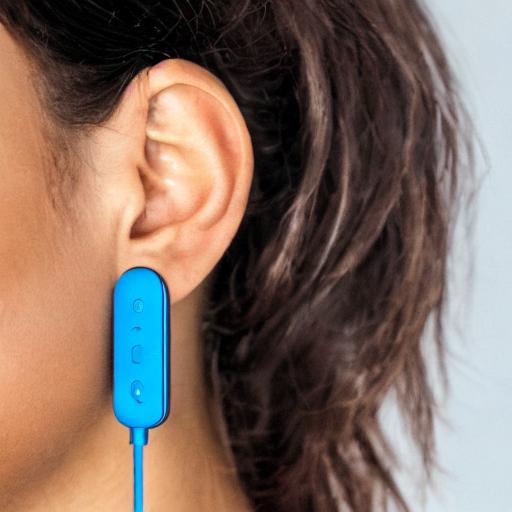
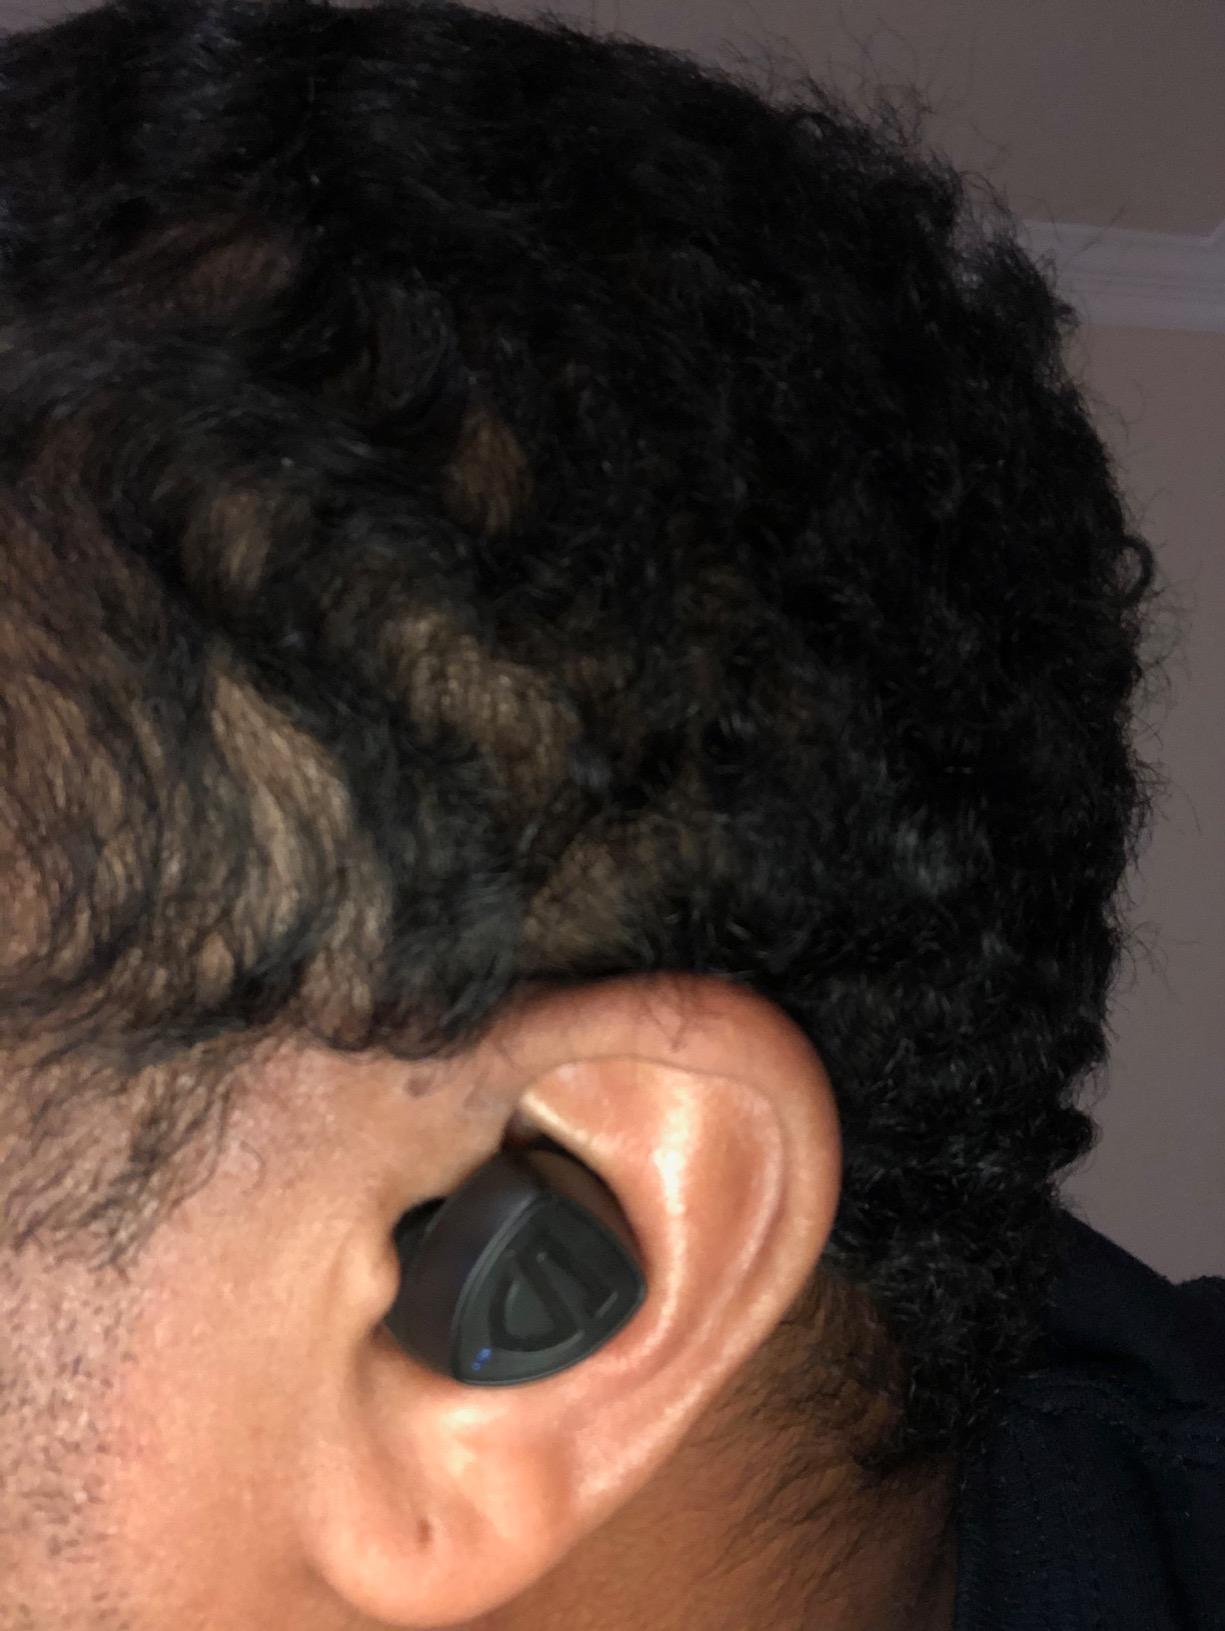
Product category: earbuds
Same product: no